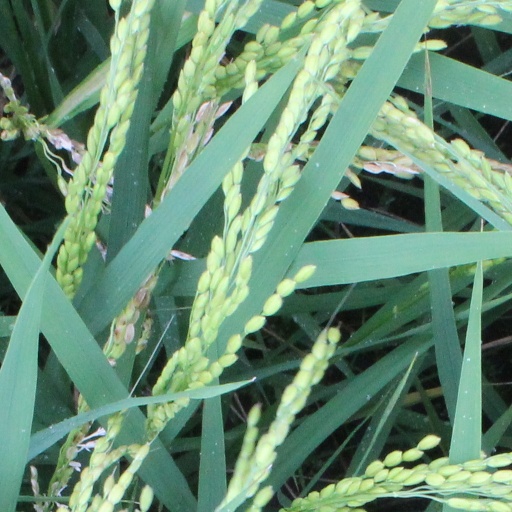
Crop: rice